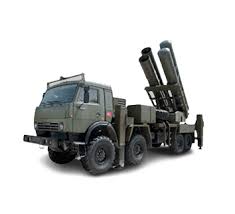
Label: Tornado